1984 Intercontinental Cup

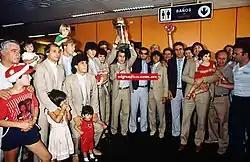
Players and personnel of Independiente with the cup at their arrival in Argentina

Despite the defeat, Liverpool manager Joe Fagan could not fault the effort his players had put in: "Independiente are a good defensive tactical team and we could find no way through, the weather was ideal, we were just as fit as they were. The South Americans have better ball control than we do. We were disappointed with the result but I wasn't disappointed with the display."